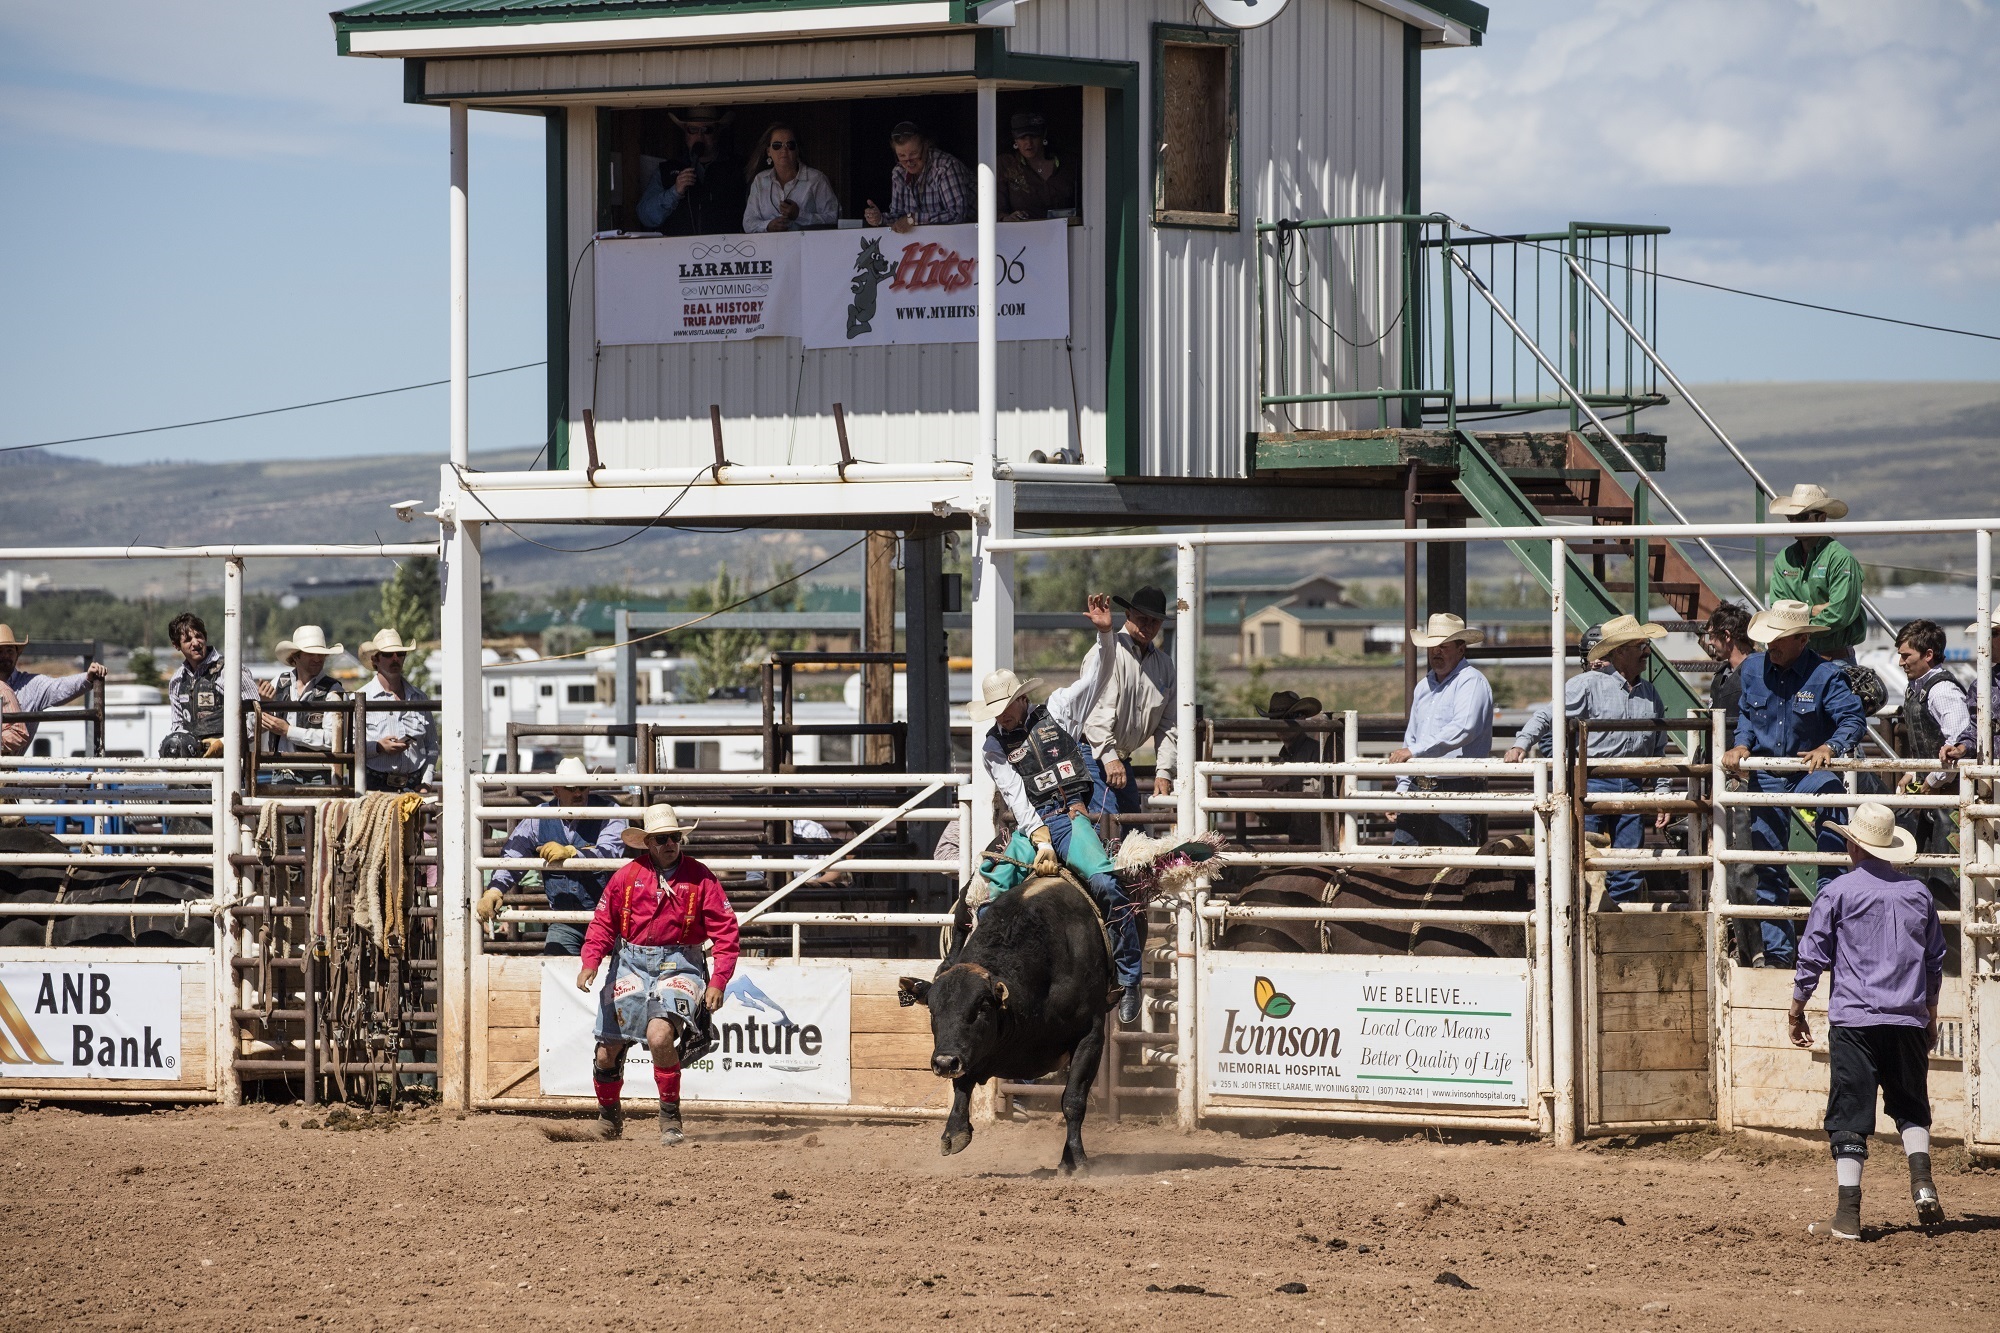
man, sport, action, dust, ride, lifestyle, outdoors, competition, arena, sports, danger, cowboys, event, fair, rodeo, bucking, spurs, bareback, traditional sport, bull rider, barrel racing, animal sports, equestrian sport